Barrel

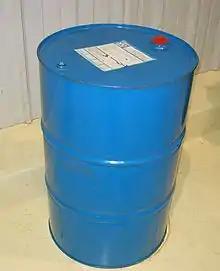
Blue 55-US gallon (44 imp gal, 200 L) barrel (drum)

Beers are sometimes aged in barrels which were previously used for maturing wines or spirits. This is most common in darker beers such as stout, which is sometimes aged in oak barrels identical to those used for whiskey. Whisky distiller Jameson notably purchases barrels used by Franciscan Well brewery for their Shandon Stout to produce a whisky branded as "Jameson Caskmates". Cask ale is aged in the barrel (usually steel) for a short time before serving. Extensive barrel aging is required of many sour beers.